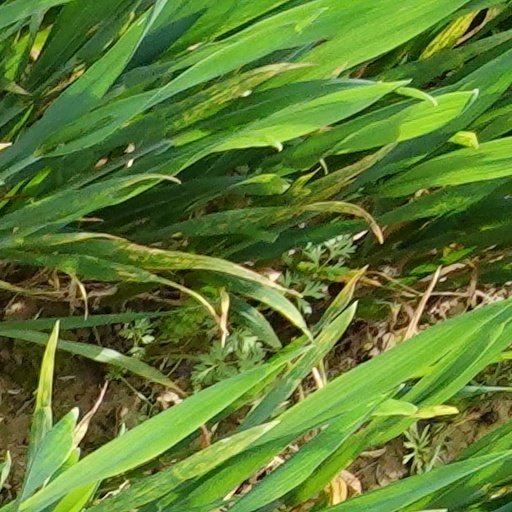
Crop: wheat